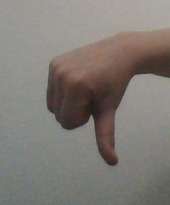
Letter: waw